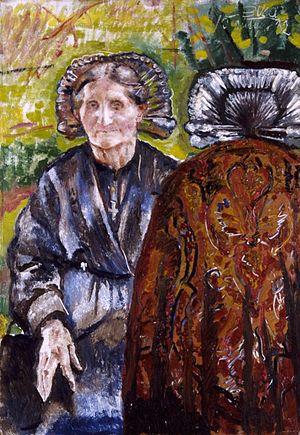
Anselmo Bucci, né le 25 mai 1887 à Fossombrone en Italie et mort le 19 novembre 1955 à Monza en Italie, est un peintre, graveur et écrivain italien, premier lauréat du prix Viareggio en 1930.